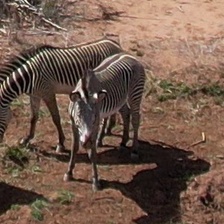
Pose orientation: front-left